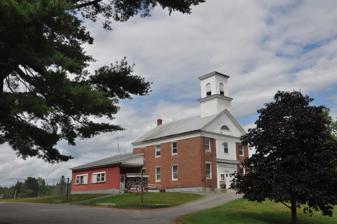
Building: Somerset Academy (Athens, Maine)
Country: United States of America
Year built: 1846
United States historic place Somerset Academy U.S. National Register of Historic Places Show map of Maine Show map of the United States Location Academy St., Athens, Maine Coordinates 44°55′37″N 69°40′18″W / 44.92694°N 69.67167°W / 44.92694; -69.67167 Built 1846 ( 1846 ) Architect Bigelow, Joseph Architectural style Greek Revival NRHP reference No. 84001499 Added to NRHP July 19, 1984 Somerset Academy , also known as Athens Academy , is an historic building on Academy Street in Athens, Maine .  Built in 1846, it is a remarkably sophisticated treatment of Greek Revival architecture in rural setting.  The building is home to the River of Life Church .  It was listed on the National Register of Historic Places in 1984. Description and history The Somerset Academy building is located on the north side of Academy Street, a short way east of Brighton Road (Maine State Routes 150 / 151 ).  The main building is a 2-1/2 story brick structure, with a front-facing gable roof, and there is a large modern addition to the rear.  The front (south-facing) facade is three bays wide, articulated by brick piers, with sash windows on both levels in the outer bays.  The center bay is finished in wooden clapboards, and has a simple entrance on the first floor, flanked by widely-set wooden pilasters and topped by an entablature and cornice.  The second level has a sash window flanked by pilasters.  An entablature encircles the building below the roof line.  The front gable is finished in flushboard, with an eyebrow window at its center.  Centered on the ridge, a two-stage square tower rises; the first stage is simple, finished in clapboards with cornerboards, while the second belfry stage has louvered round-arch openings and paneled corner pilasters.  A simple balustrade tops the tower. The building was constructed in 1846 by Joseph Bigelow, a regionally well-known builder of the period from Skowhegan .  Money for its construction was raised by subscription, the largest donation coming from John Ware, who also gave the land. The building now hosts the River of Life Church and a local chapter of the American Legion . See also National Register of Historic Places listings in Somerset County, Maine References